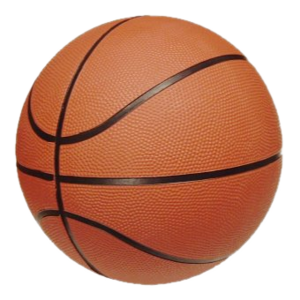
Un ballon de basket-ball. Gaeilge: Cispheil. Italiano: Una tipica palla da basket a buon mercato. Русский: Баскетбольный мяч."
En sport, un ballon est un objet de forme généralement sphérique mais pouvant parfois être ovale comme au rugby ou au football américain, fabriqué généralement en cuir, en plastique, ou en mousse.